RCMP Academy, Depot Division

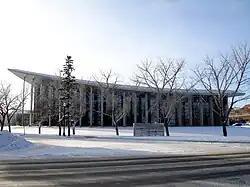
RCMP Heritage Centre in Regina, Saskatchewan designed by Canadian architect Arthur Erickson

Opened in May 2007, the RCMP Heritage Centre is a non-profit, volunteer governed, charitable organization incorporated under the Non-Profit Corporations Act of Saskatchewan.